Satyarup Siddhanta

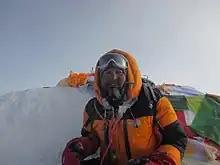
Satyarup Siddhanta on the top of Mount Everest

Satyarup Siddhanta (born 29 April 1983) is a Bangalore-based world record holder Indian mountaineer. Satyarup became the youngest mountaineer in the world and the first from India to climb both the Seven Summits and Volcanic Seven Summits on 15 January 2019 at 10:10 pm Chile time. Guinness World Records approved this claim.